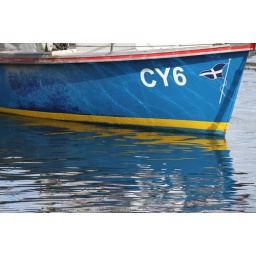
Attractive boat reflected in the water of Lochmaddy Harbour. Ref: D625-140